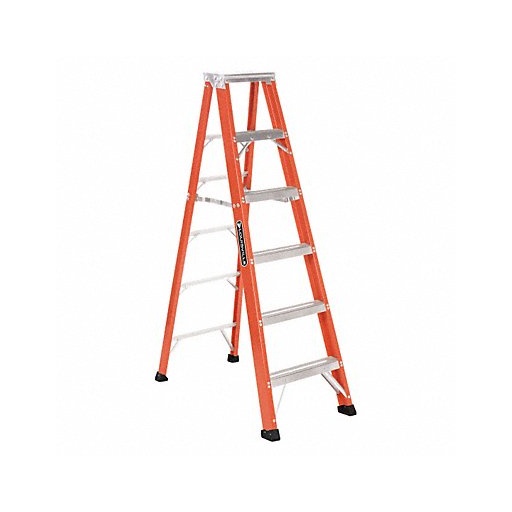
Stepladder Fg 6 ft. 375 lb.
Brand: LOUISVILLE
Category: Hardware > Tools > Ladders & Scaffolding > Ladders > Step Ladders